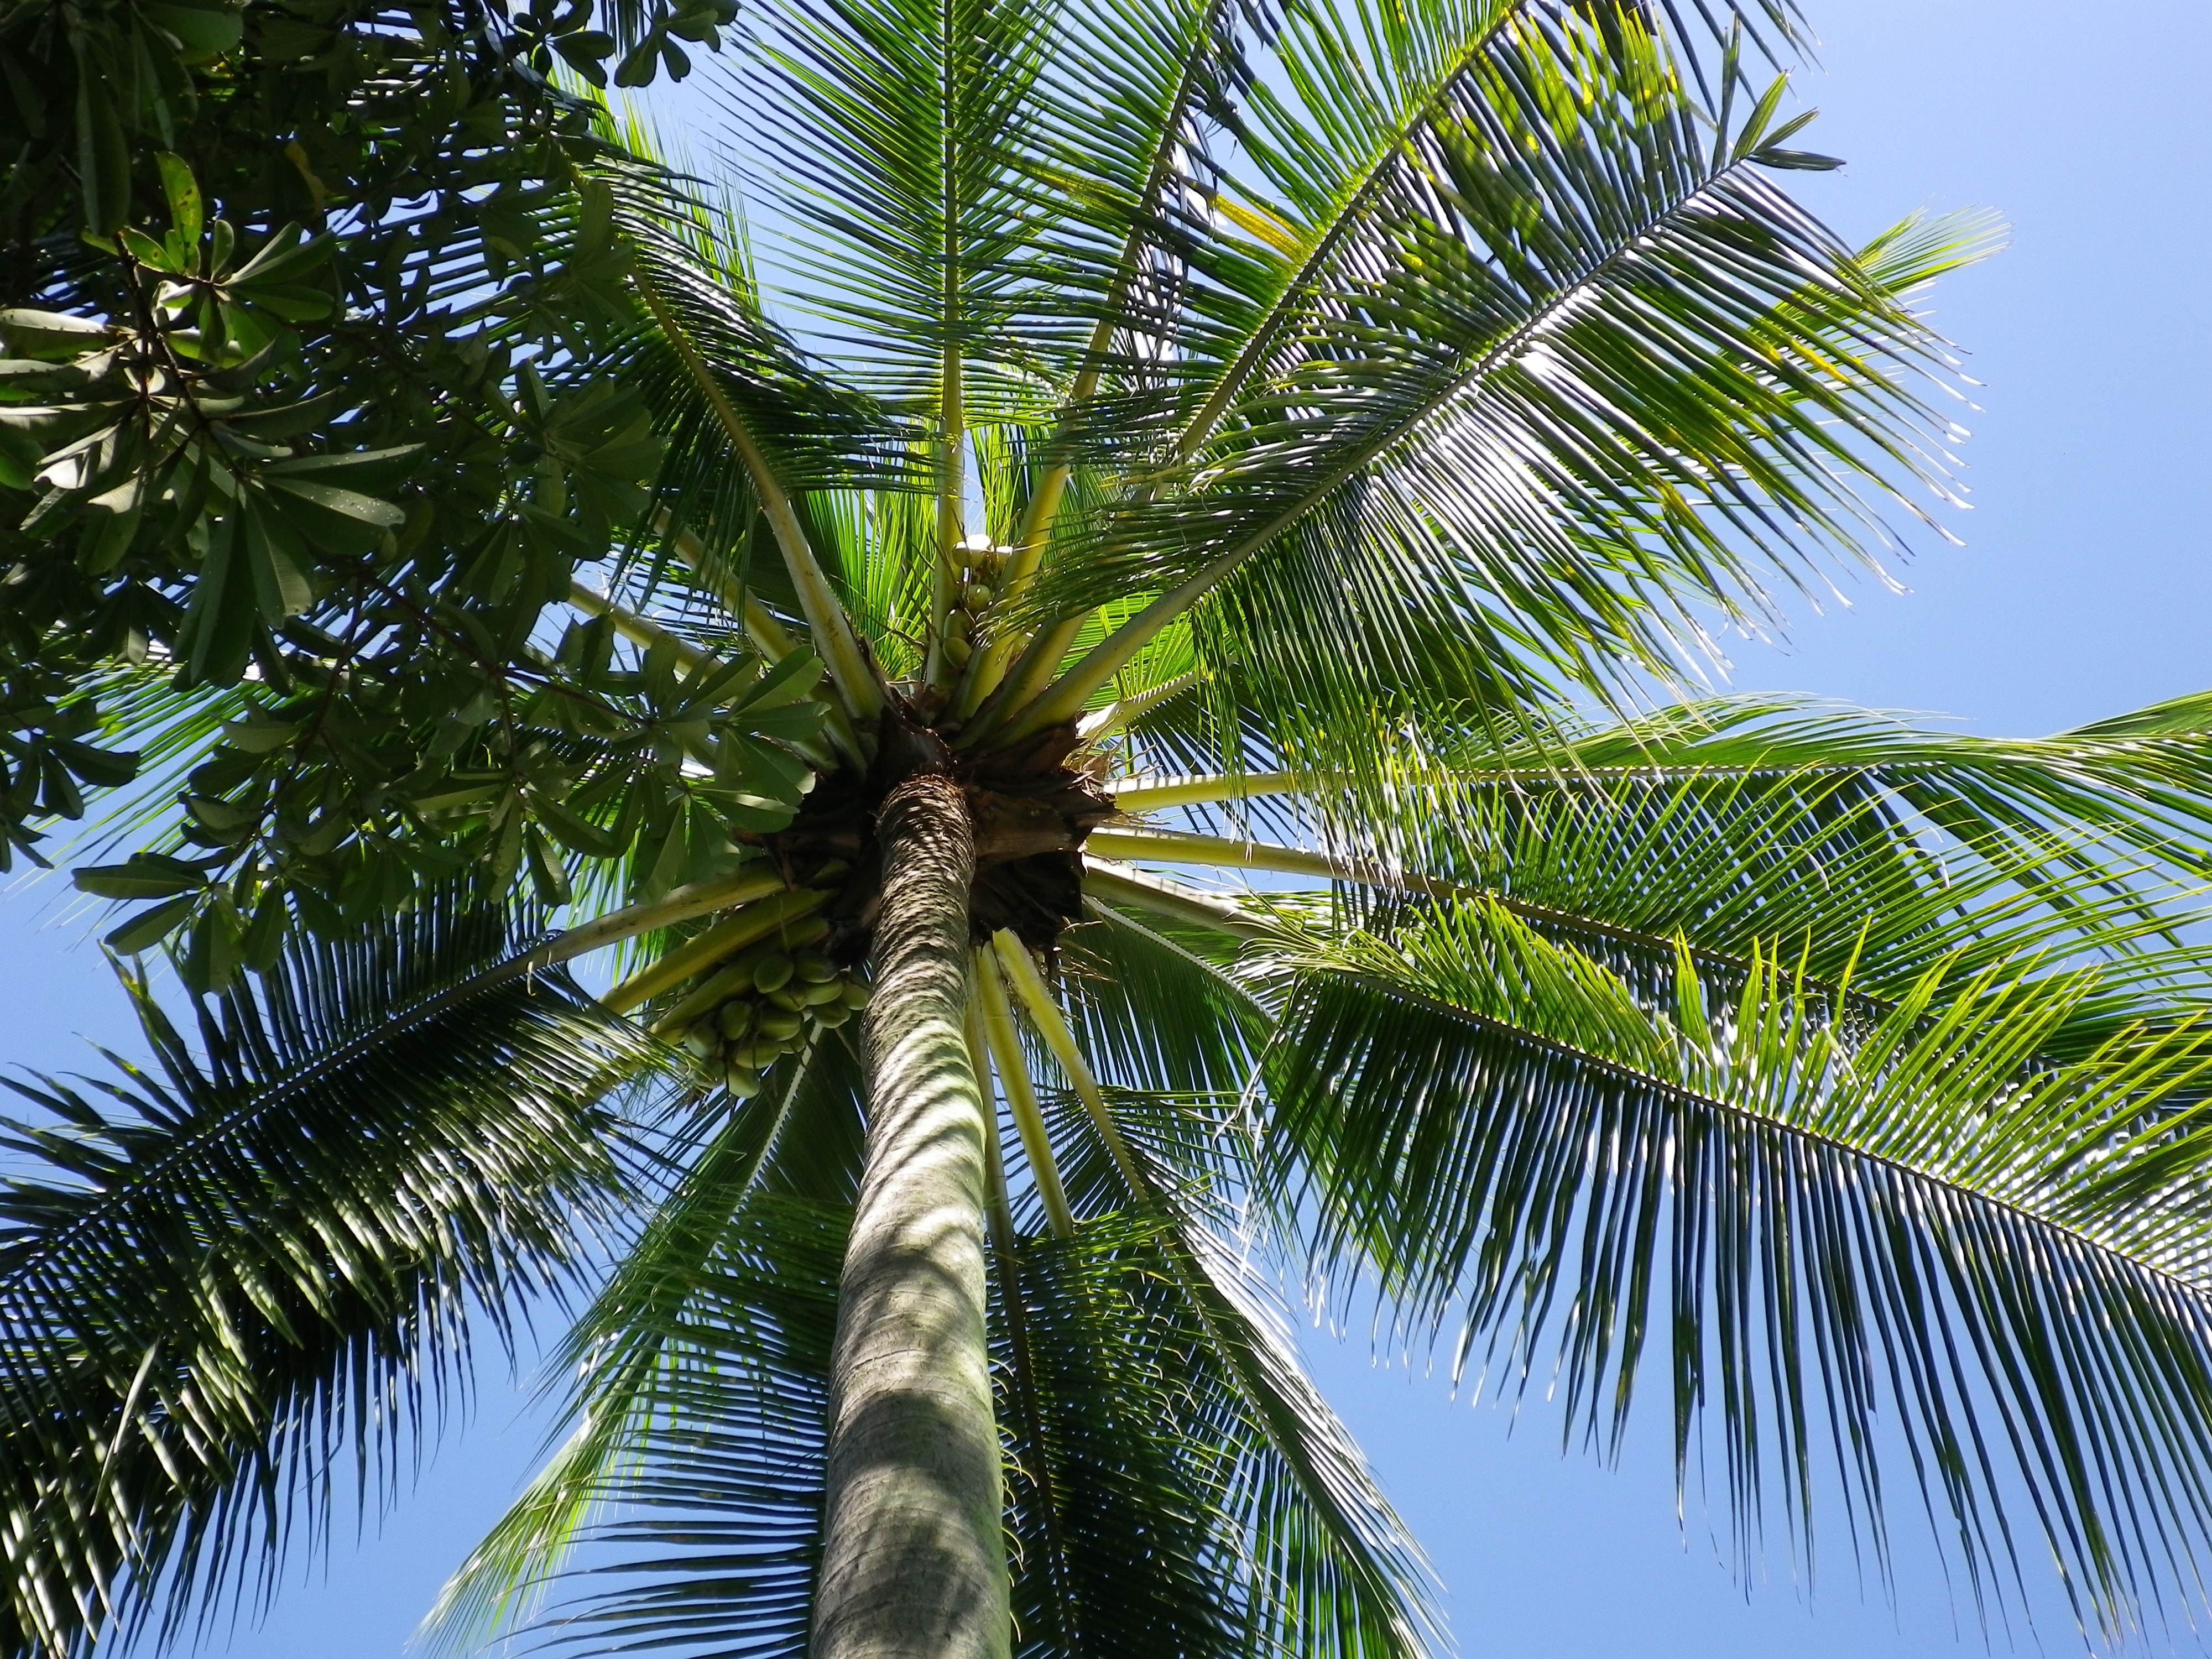
tree, branch, plant, sky, leaf, flower, food, jungle, palm, produce, tropical, botany, flora, thailand, coconut, rainforest, tropics, flowering plant, date palm, woody plant, land plant, arecales, palm family, borassus flabellifer, elaeis